Joh. Johannson

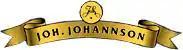
Logo used in the coffee business.

It was founded by Johan Johannson in 1866, and named after him. The company was mainly a wholesaler of groceries. It remained in the ownership of the Johannson lineage, and Joh. Johannson was incorporated into NorgesGruppen in 2000, the Johannson family became majority stockholders. A daughter company, "Joh. Johannson Kaffe" still exists, and imports coffee which it sells under brands such as Ali and Evergood.